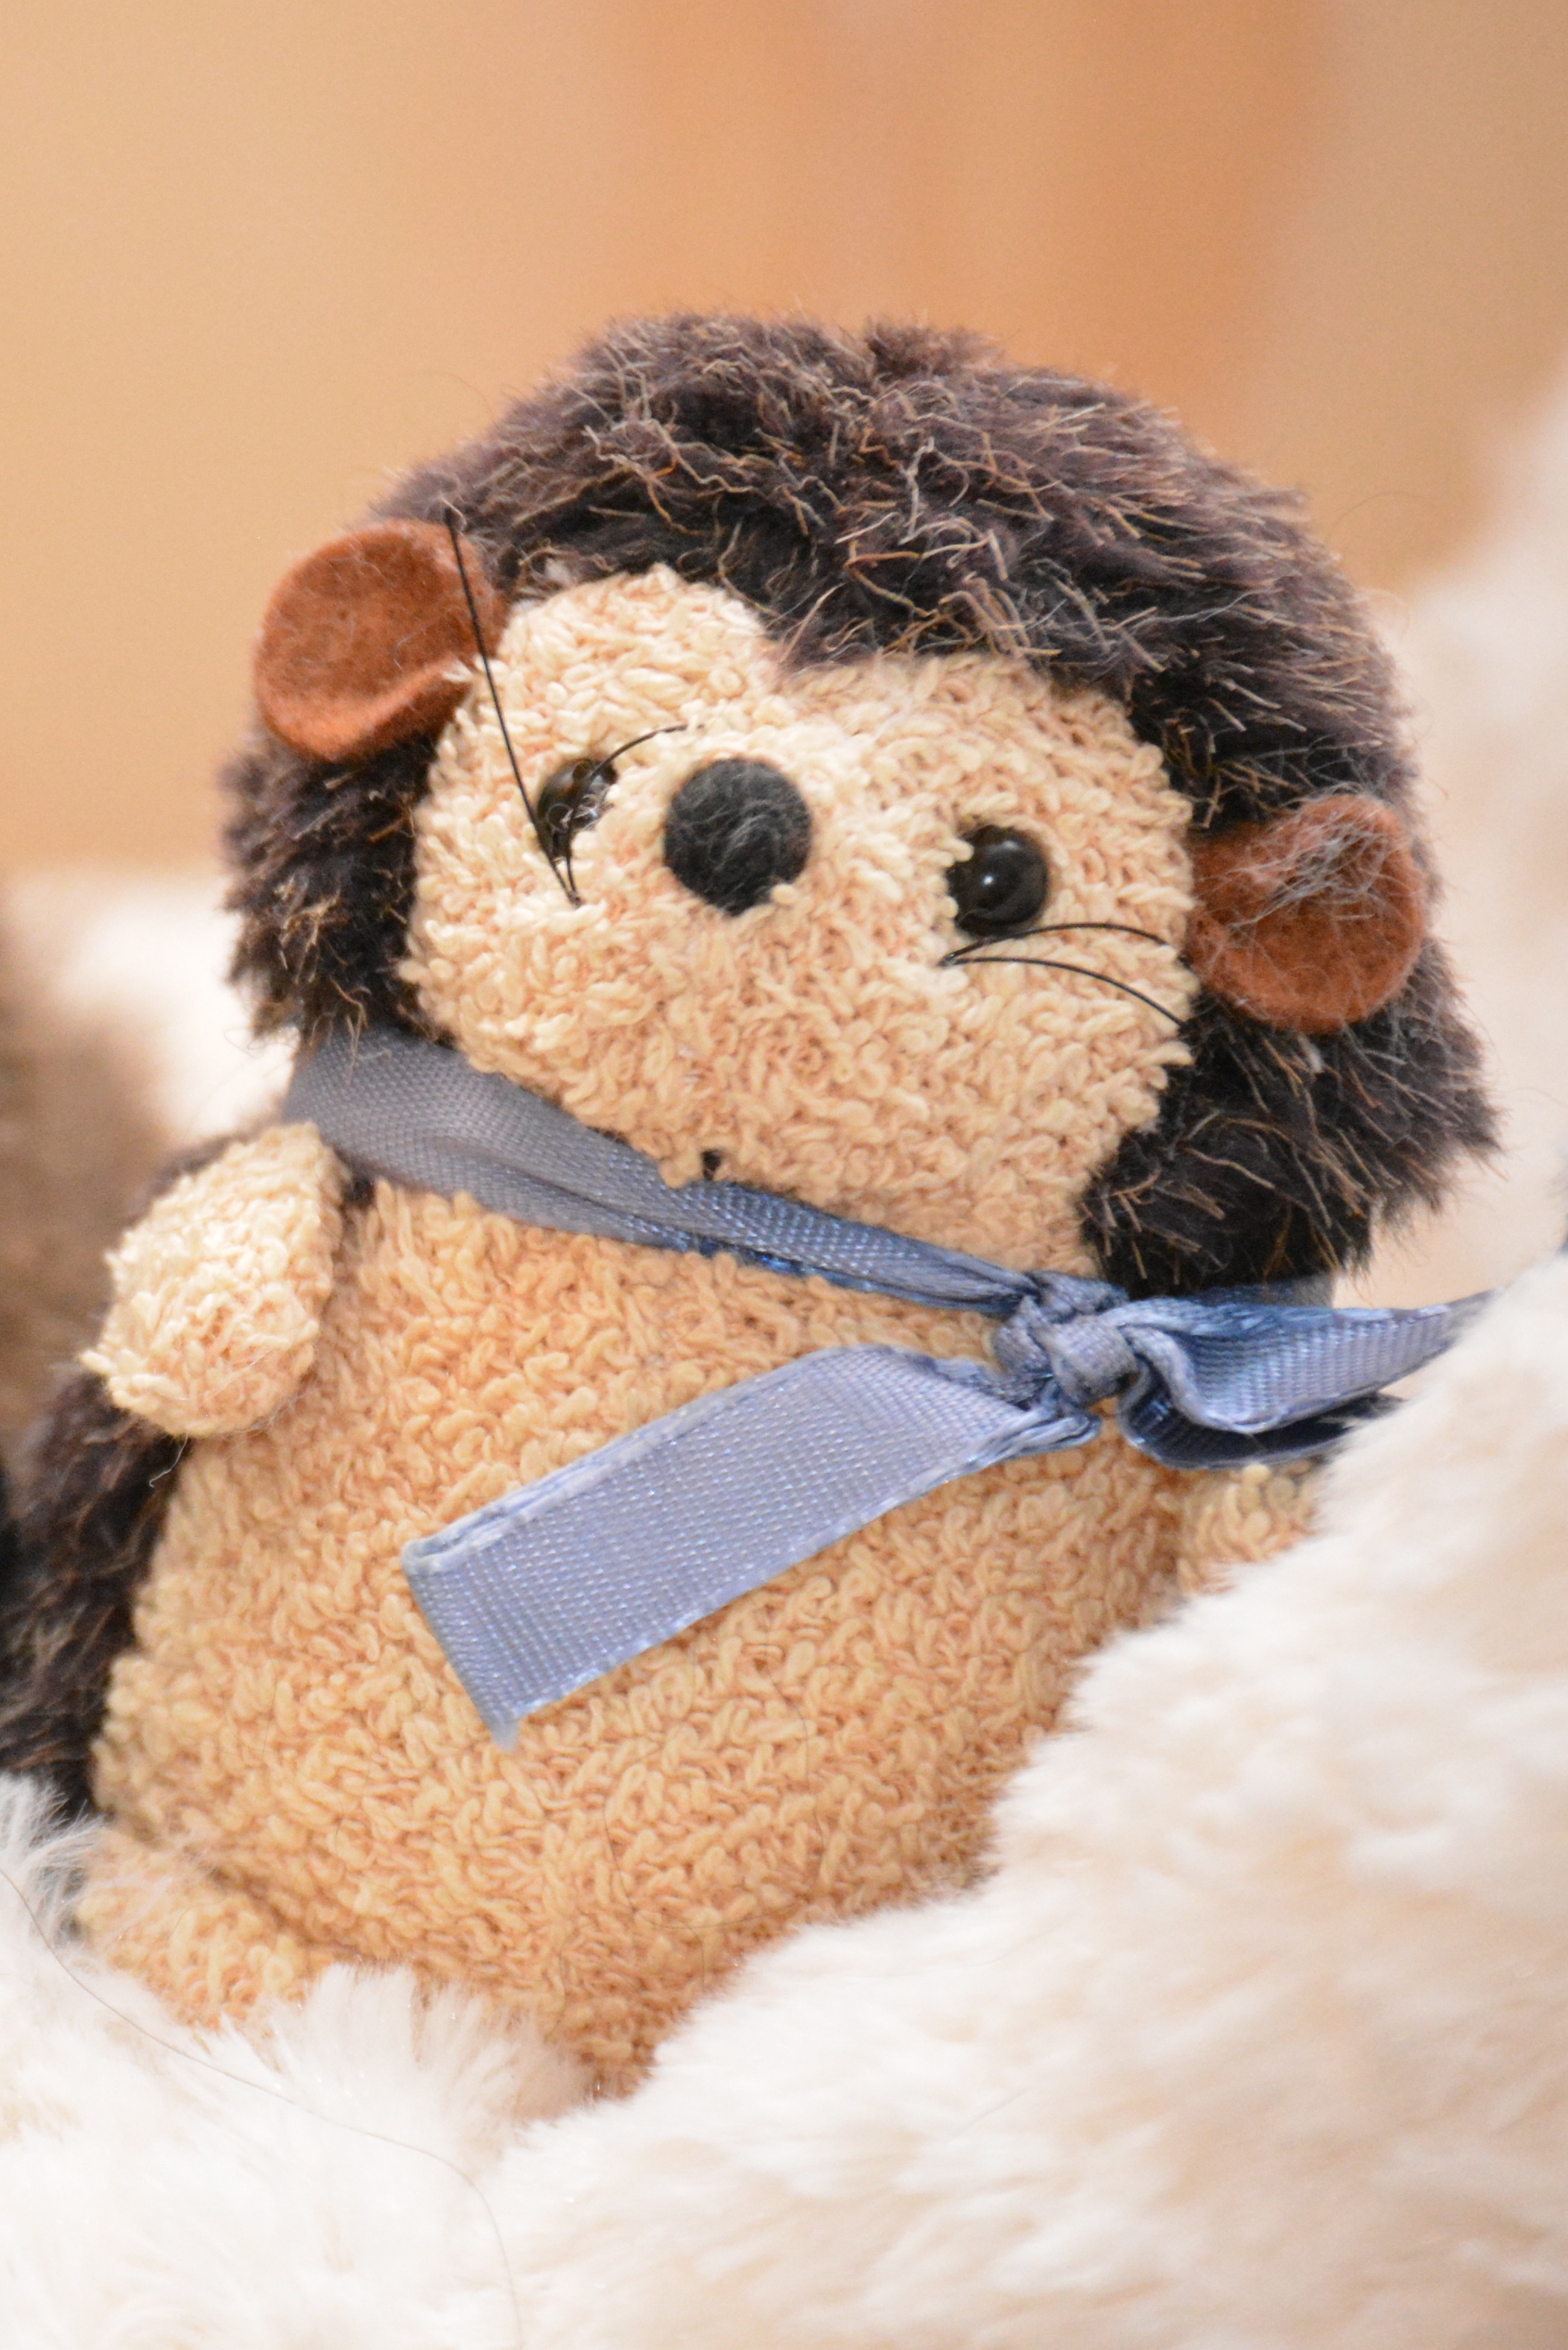
cute, bear, fur, mammal, toy, teddy bear, crochet, textile, art, hedgehog, stuffed animal, stuffed toy